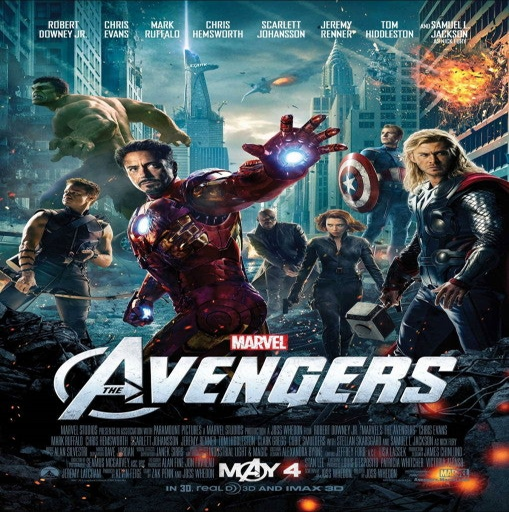
here are the theatrical posters for every marvel cinematic